Chermanangad

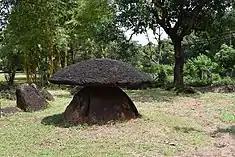
Kodakuthy Kallu, also known as Kudakallu, at Chiramanangad village.

Prehistoric burial sites, commonly known as "Kodakuthy Kallu" ("Kudakallu") [literally meaning "stones shaped like umbrellas"], were discovered here. These burial sites had stones placed like umbrellas over them. These stones have been over a period of time been plundered for construction and the remaining stones shifted to museums.